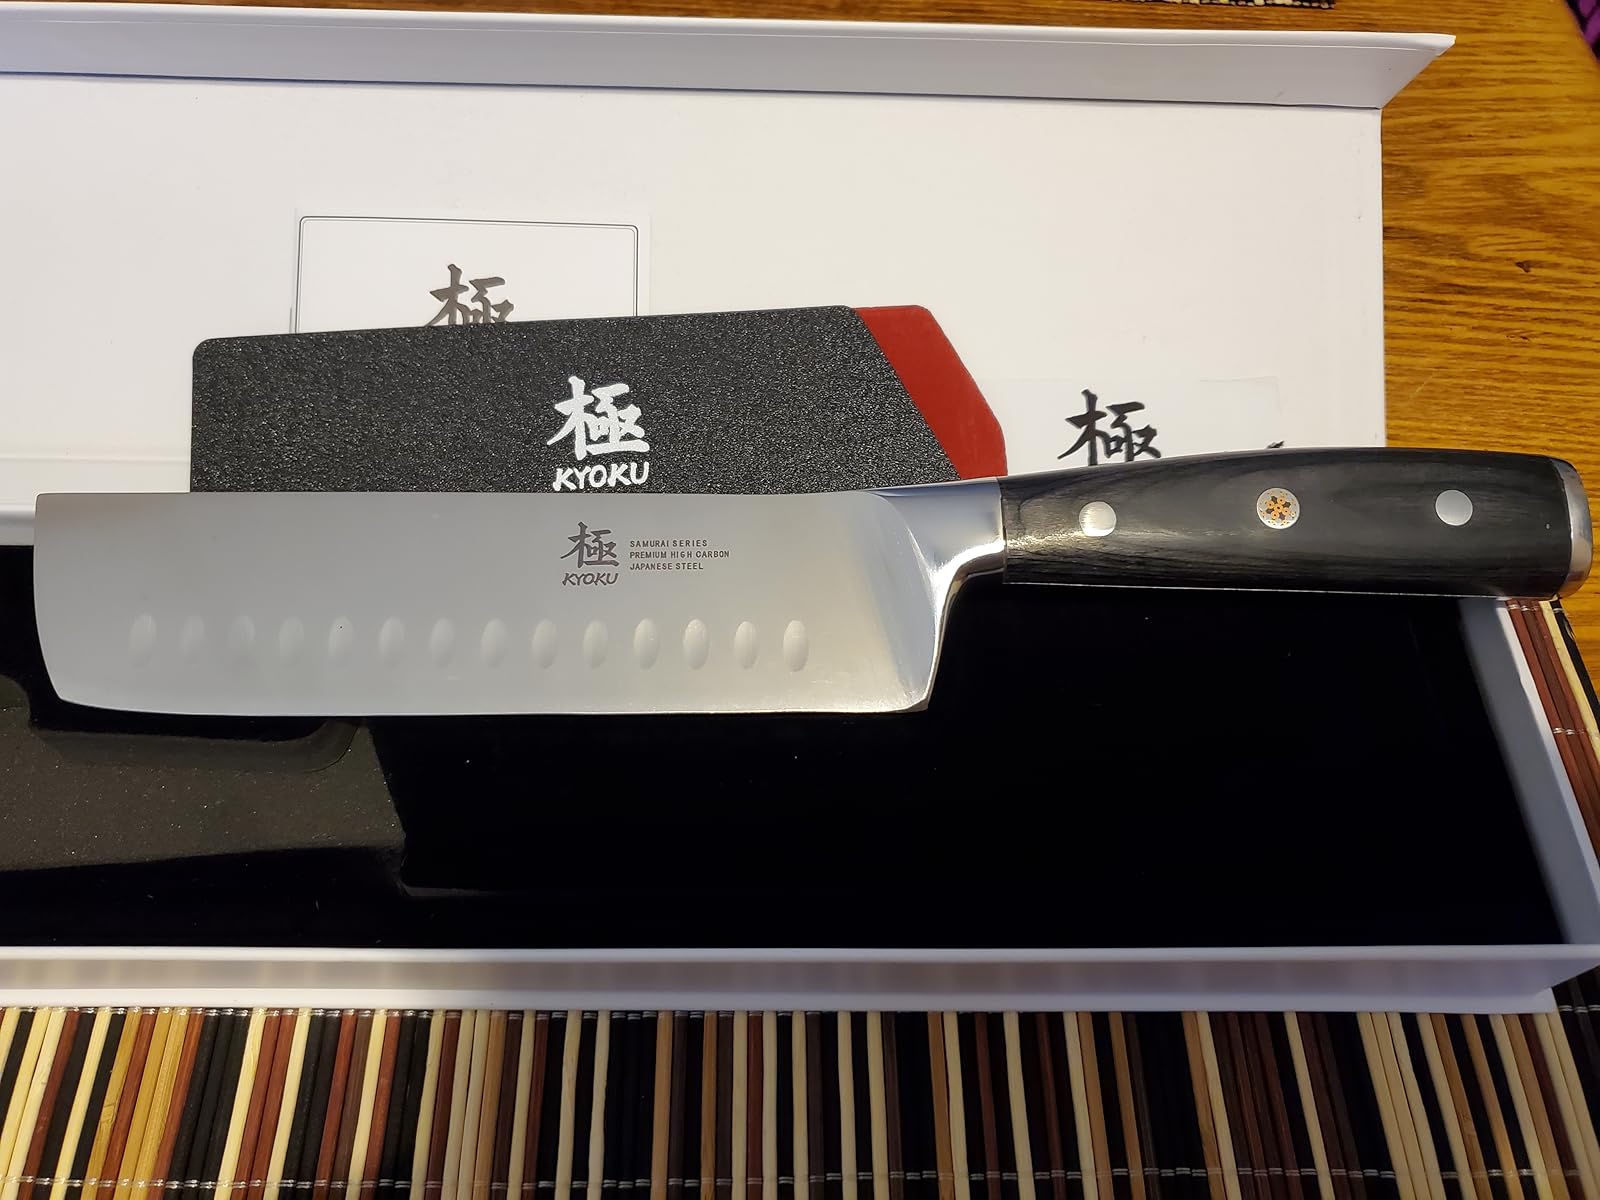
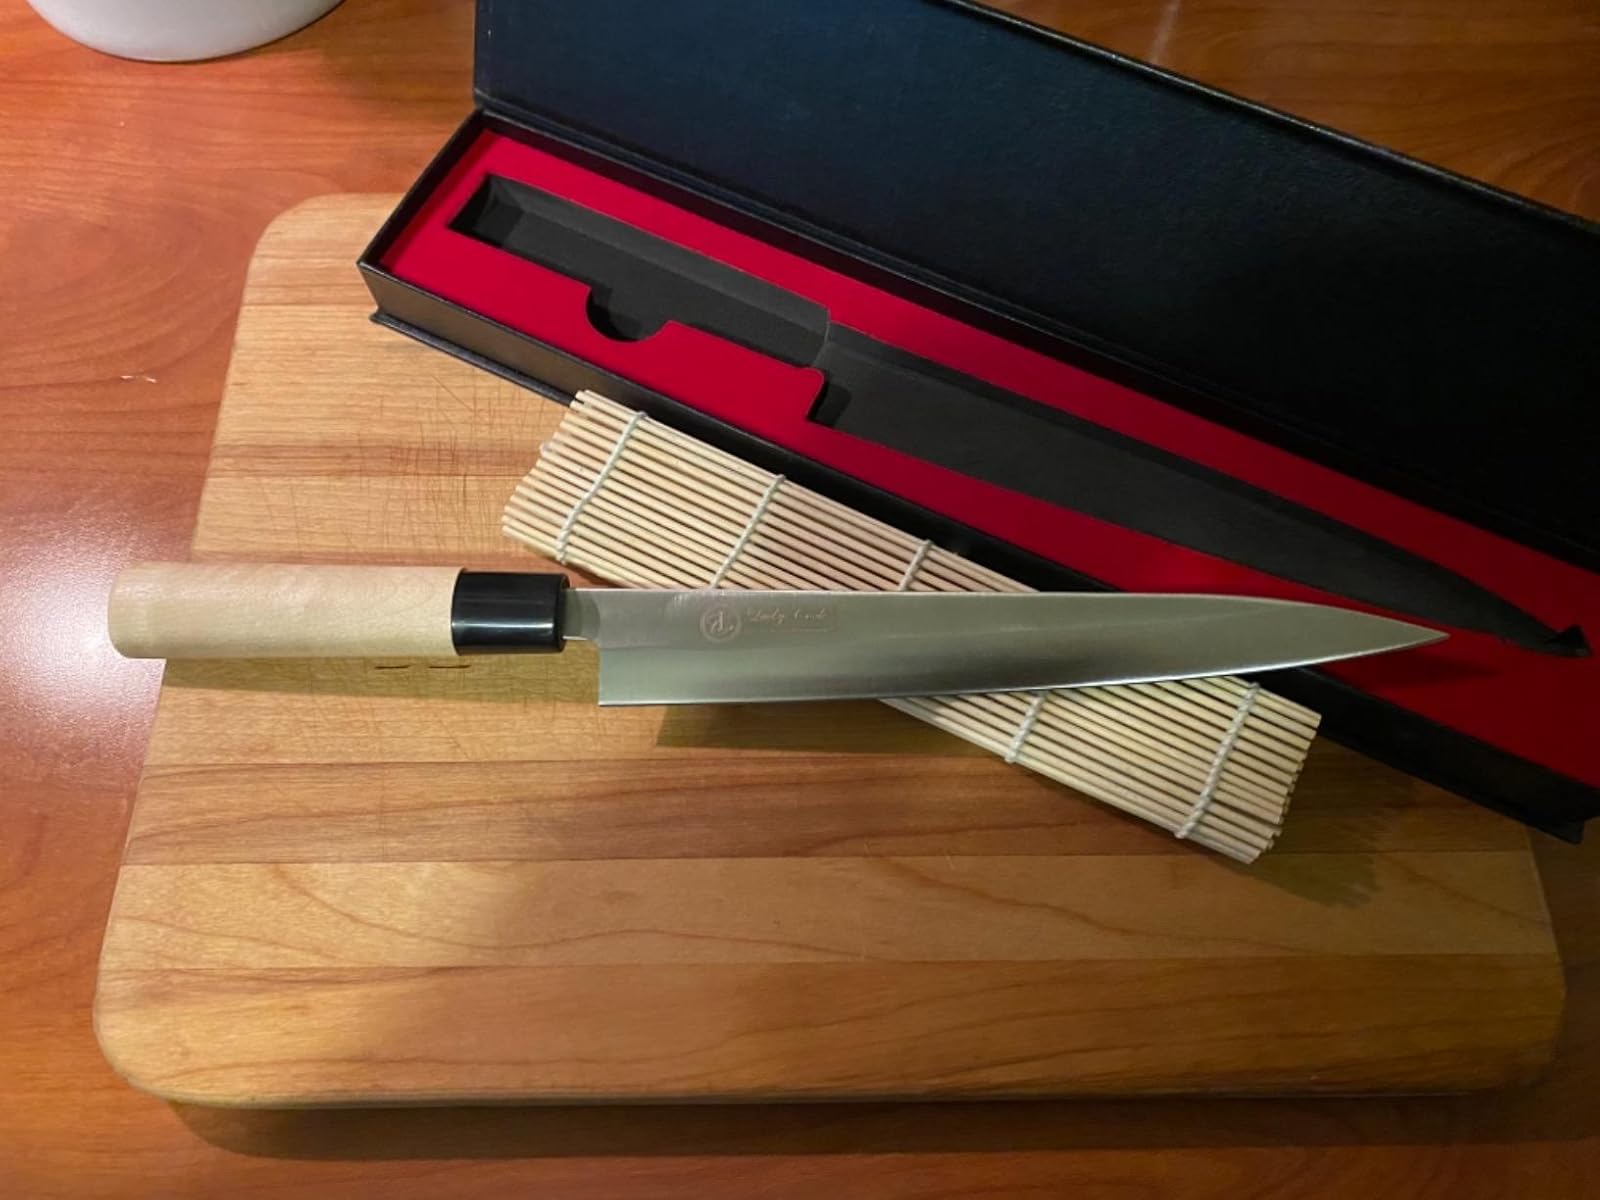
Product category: items_knife
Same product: no